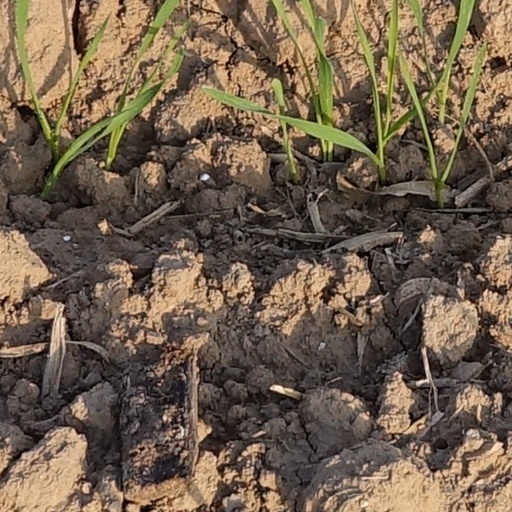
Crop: wheat